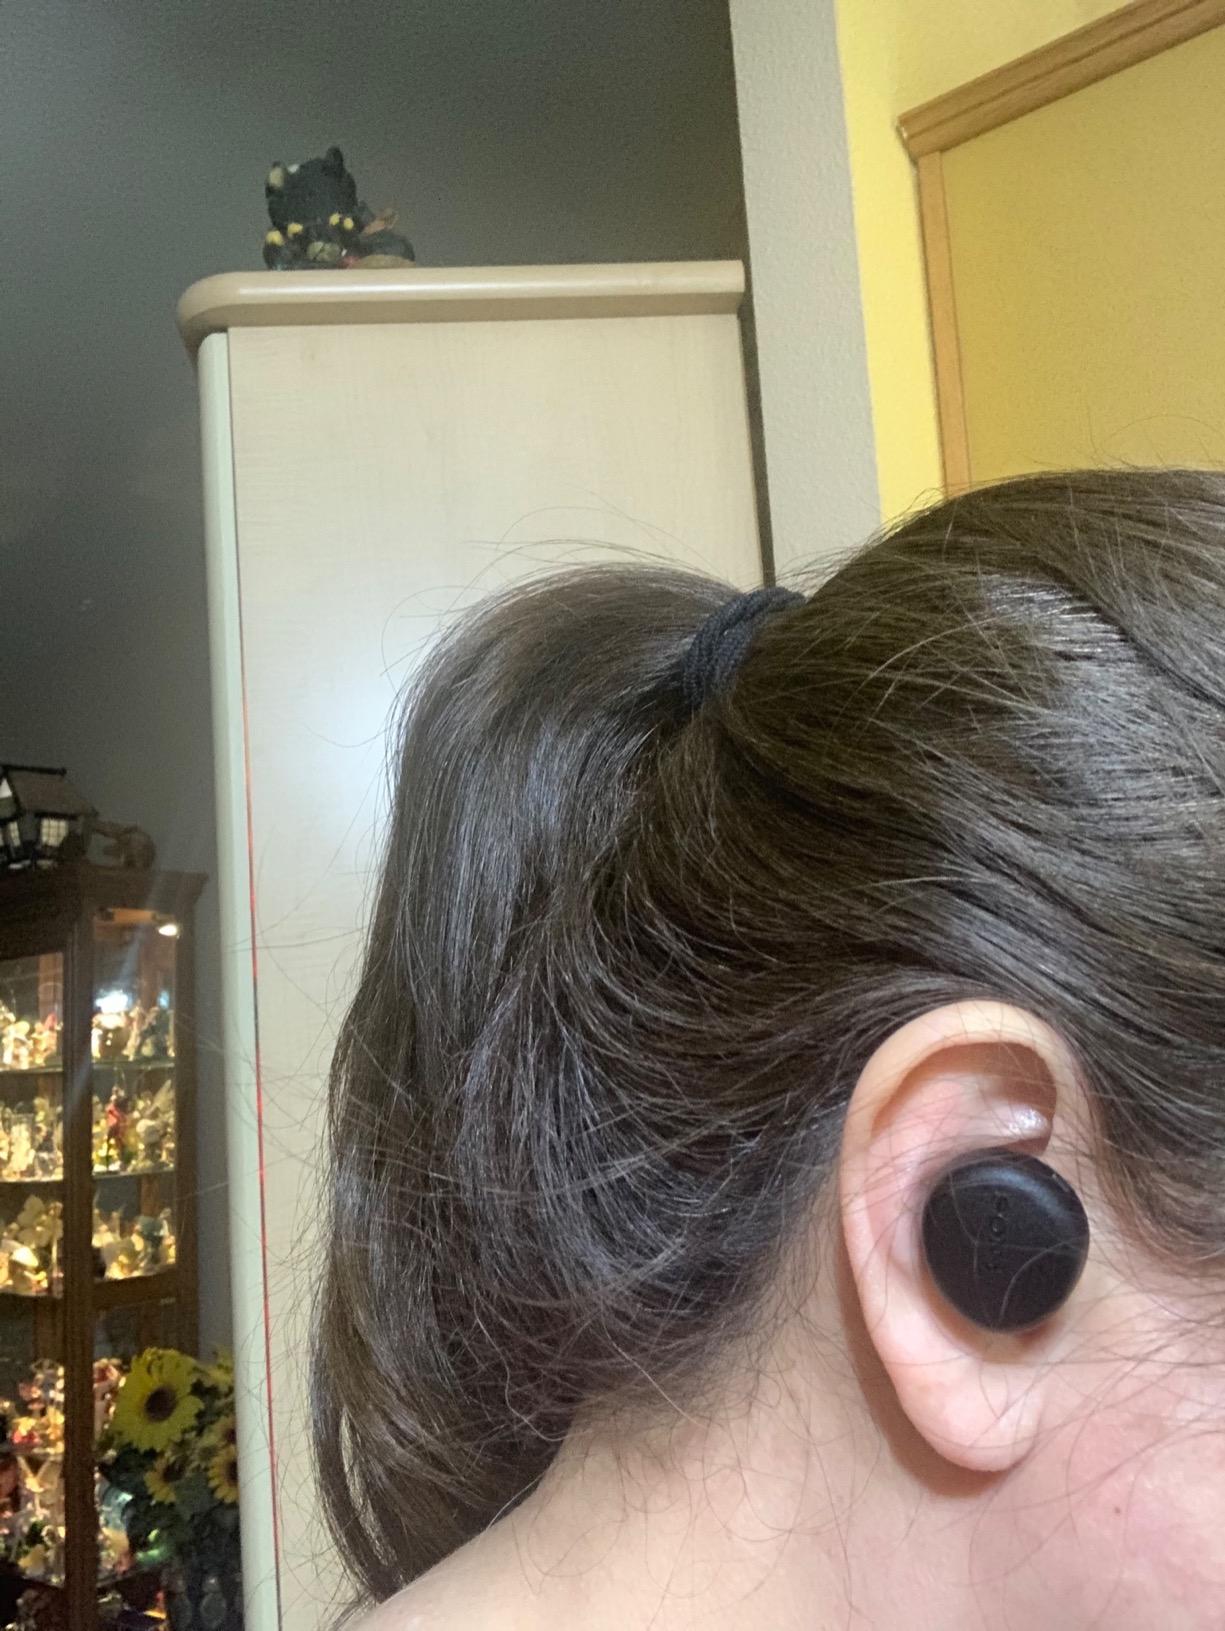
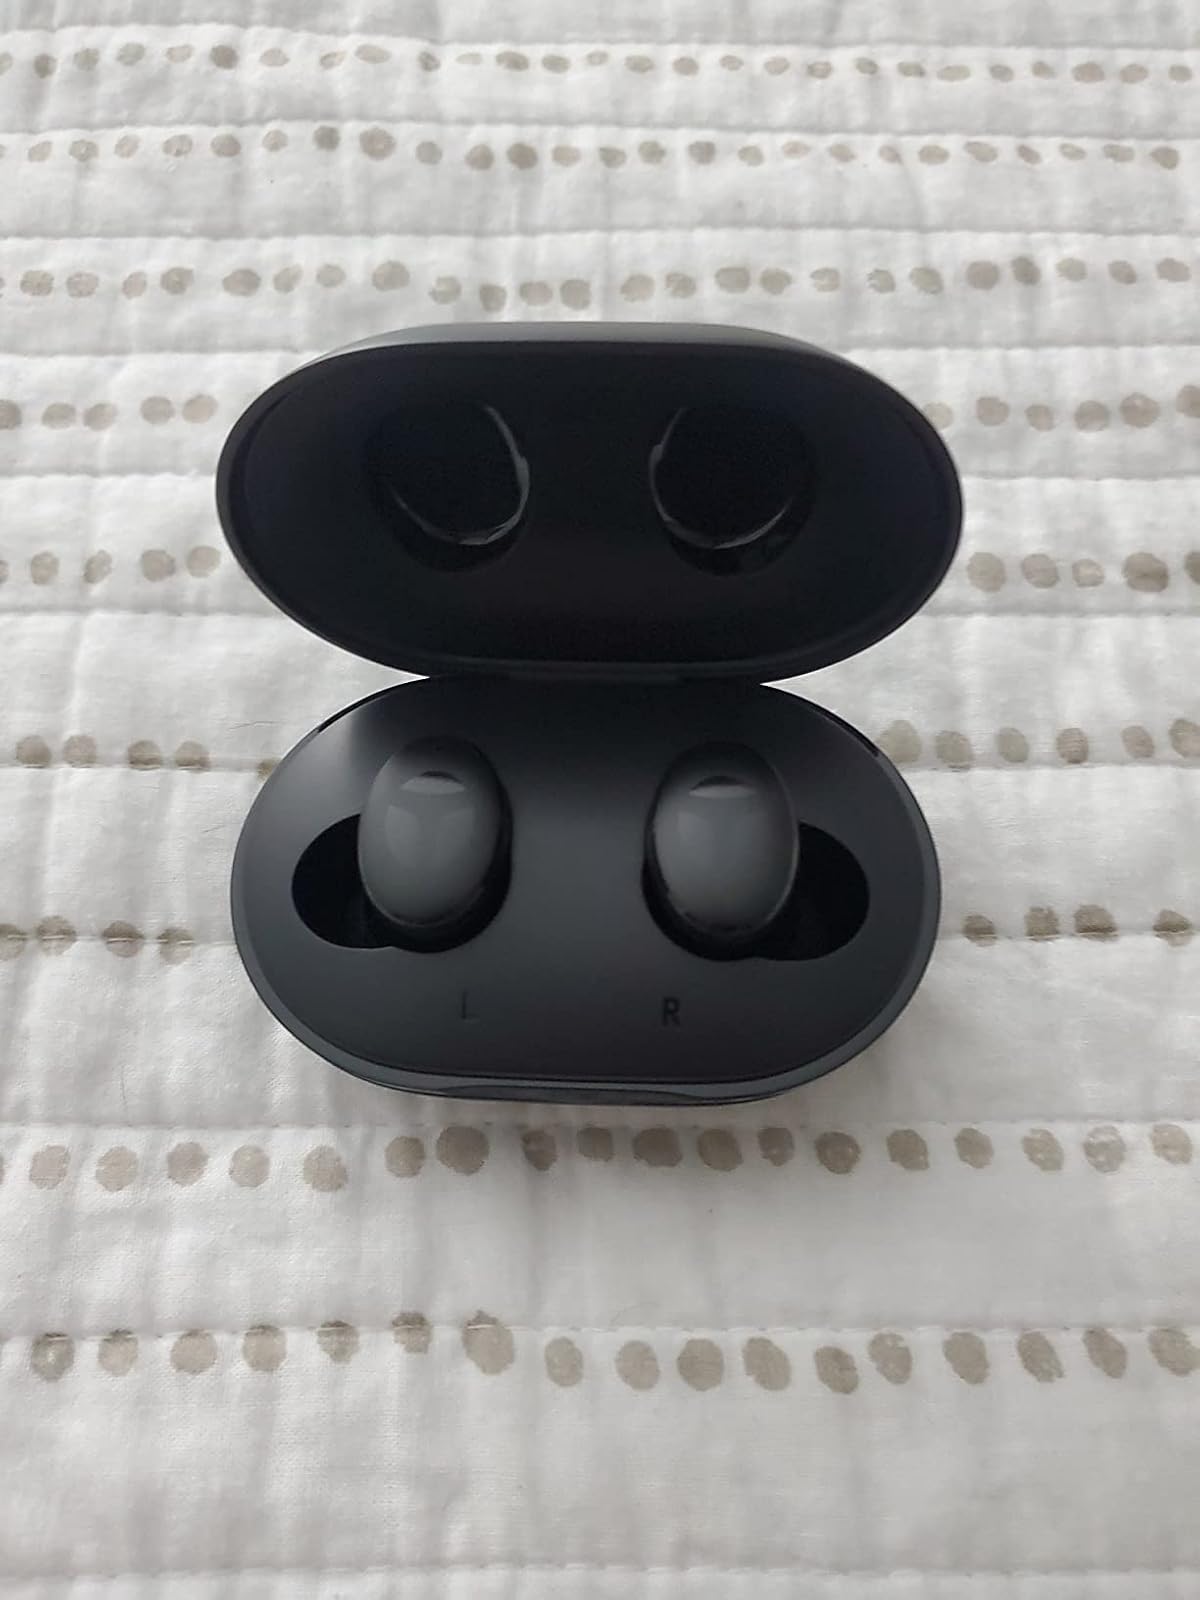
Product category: earbuds
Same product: no